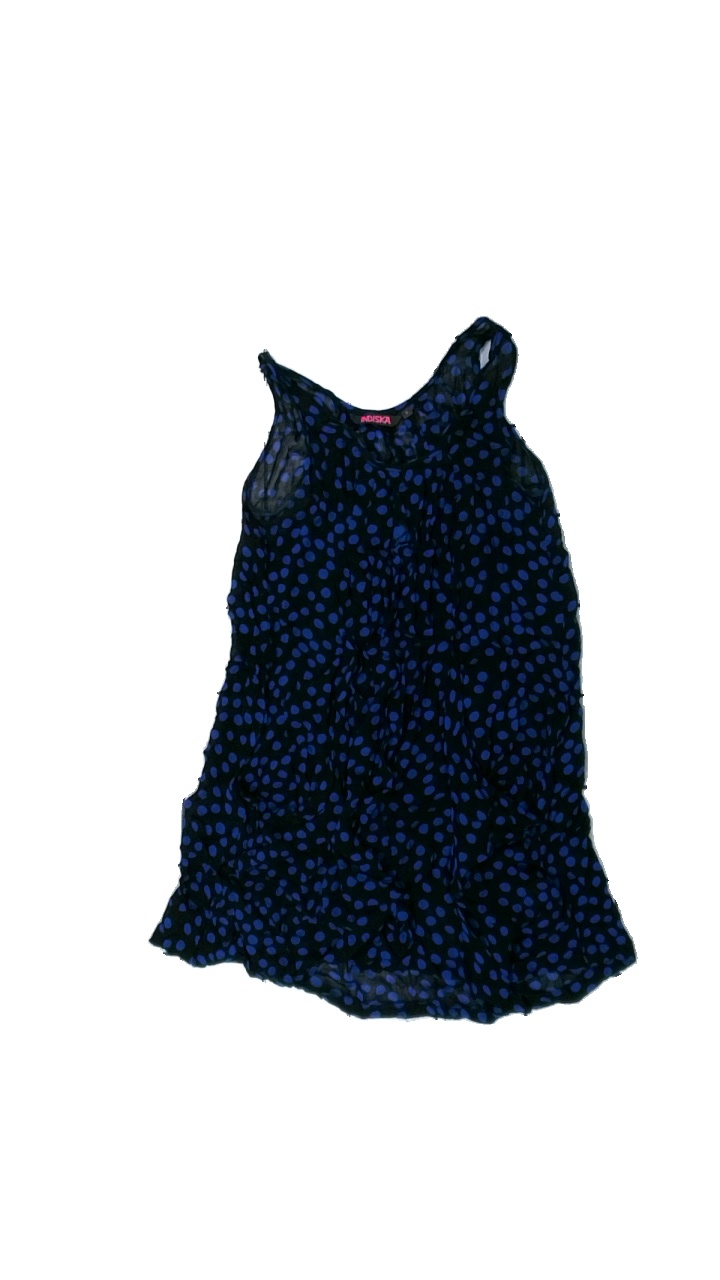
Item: Dress (Ladies)
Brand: Indiska
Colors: Blue, Black
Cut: Regular, Loose
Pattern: Dots
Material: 100% viscose
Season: All
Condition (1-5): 2
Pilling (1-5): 2
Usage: Export
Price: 50-100